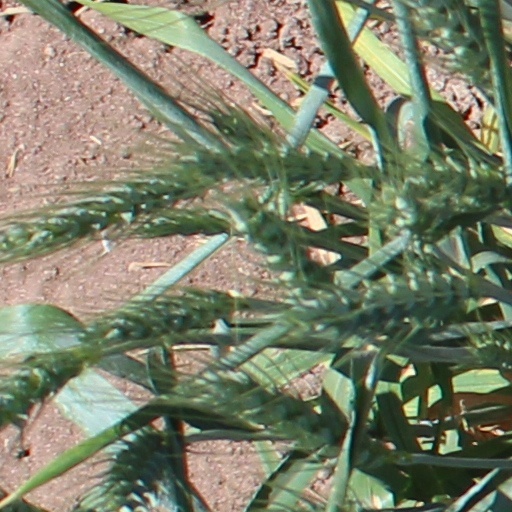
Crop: wheat